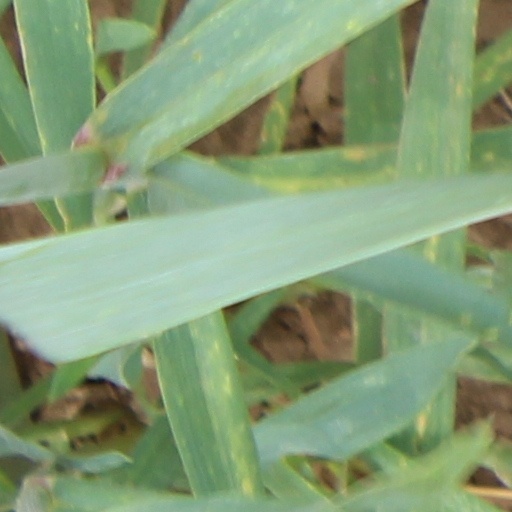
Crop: wheat